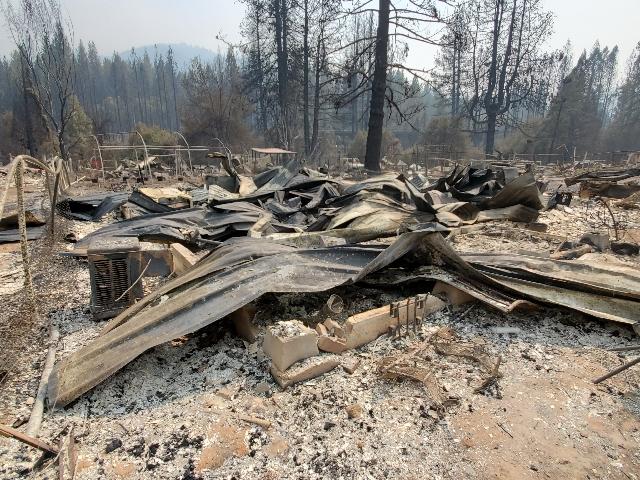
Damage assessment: destroyed